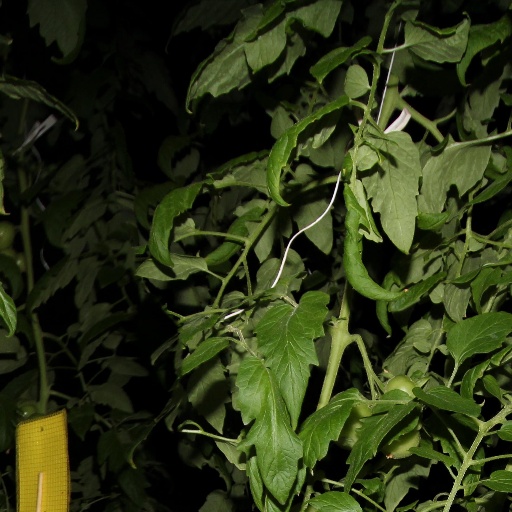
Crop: tomato